Parnassos Ski Centre

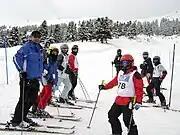
Skiers in Parnasos.

Parnassos Ski Centre is an alpine ski centre in Greece, located at Mount Parnassus near Delphi. It has two main areas, Kelaria and Fterrolakas, and consists of 19 ski runs with a total length of , the longest at . Northwest of Athens, its highest elevation is and the base is at . The ski resort is from Athens and from the airport. Together with Kalavryta Ski Centre, it is the ski centre that is closest to Athens.